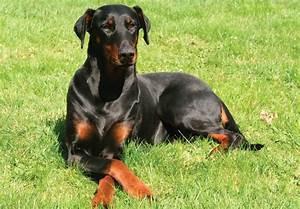
dog